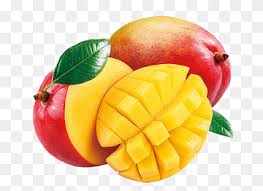
Label: Mango